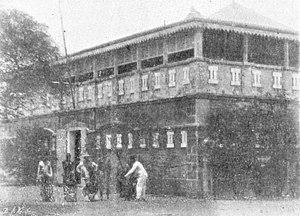
Fort de Cotonou